Wisconsin Highway 180

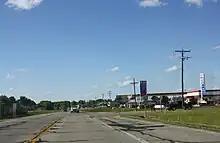
Looking north along US 141 at the northern terminus of WIS 180 on the southern city limits of Wausaukee, June 2009

From is southern terminus WIS 180 heads north along the western city limits line of Marinette as Roosevelt Avenue for about before turning northeasterly to leave the city. After promptly crossing a bridge over the Wright Slough of the Menominee River, WIS 180 continues its northeasterly course for about before reaching the eastern end of CTH-G in the unincorporated community of Rubys Corner. Continuing northerly for about another , WIS 180 passes through the unincorporated community of Miles. About farther along its route, WIS 180 connects with the eastern end of CTH-X on the southeast corner of Menominee River County Park. Approximately later, WIS 180 enters the unincorporated community of McAllister.